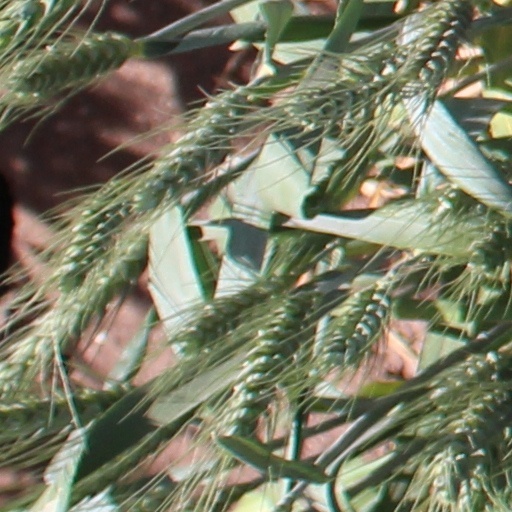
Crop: wheat